Temple

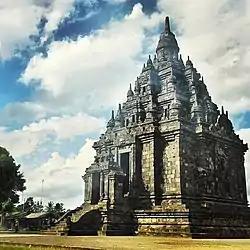
Sojiwan temple, an example of typical 9th-century Javanese temple architecture.

The Romans usually referred to a holy place of a pagan religion as ; in some cases this referred to a sacred grove, in others to a temple. Medieval Latin writers also sometimes used the word "", previously reserved for temples of the ancient Roman religion. In some cases it is hard to determine whether a temple was a building or an outdoor shrine. For temple buildings of the Germanic peoples, the Old Norse term "hof" is often used.